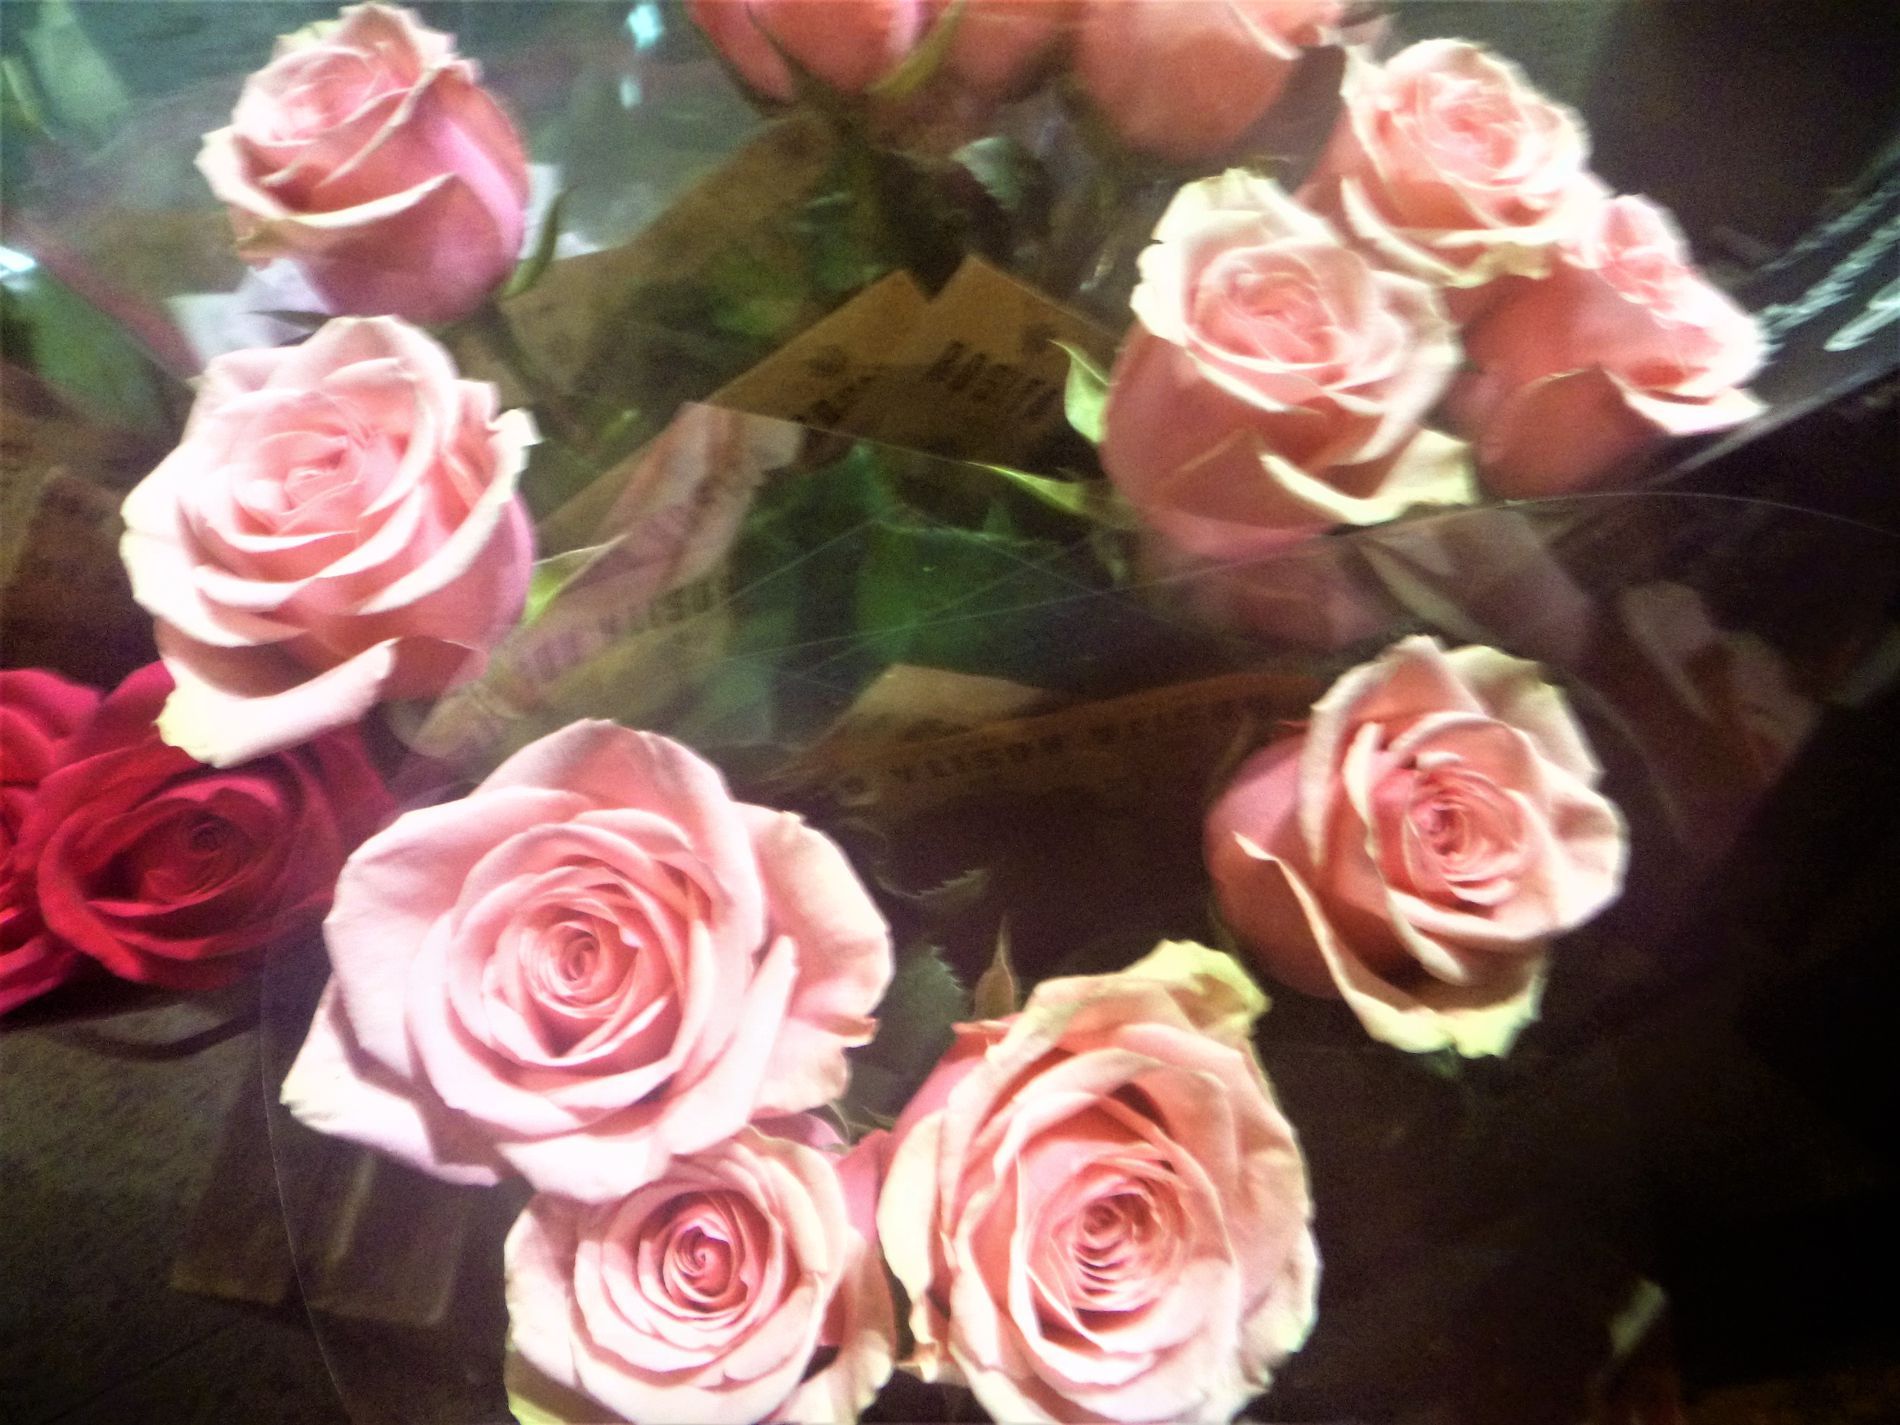
A Bouquet of Roses.
A picture of a bouquet of pink flowers with soft petals wrapped in clear plastic, with a blurred background making the focus on the flowers.
A picture taken at a slightly high angle looking down at the beautiful bouquets of pink flowers, making a very romantic and warm atmosphere.
Labels: Flower, Plant, Rose, Petal, Flower Arrangement, Flower Bouquet, Blur, Flower bouquets
Camera: Panasonic DMC-FT25
Aperture: F3.9
Exposure: 1/15 sec
ISO: 500
Focal length: 4.5 mm